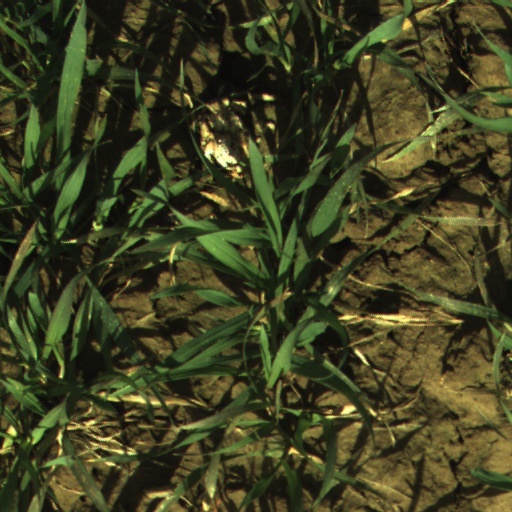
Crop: wheat